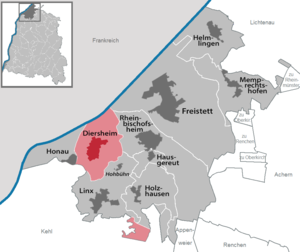
Rheinau est une ville de Bade-Wurtemberg, située dans le nord-ouest de l'arrondissement de l'Ortenau, dont le chef-lieu est Freistett, dans le district de Fribourg-en-Brisgau. La ville partage avec Gambsheim un barrage sur le Rhin.